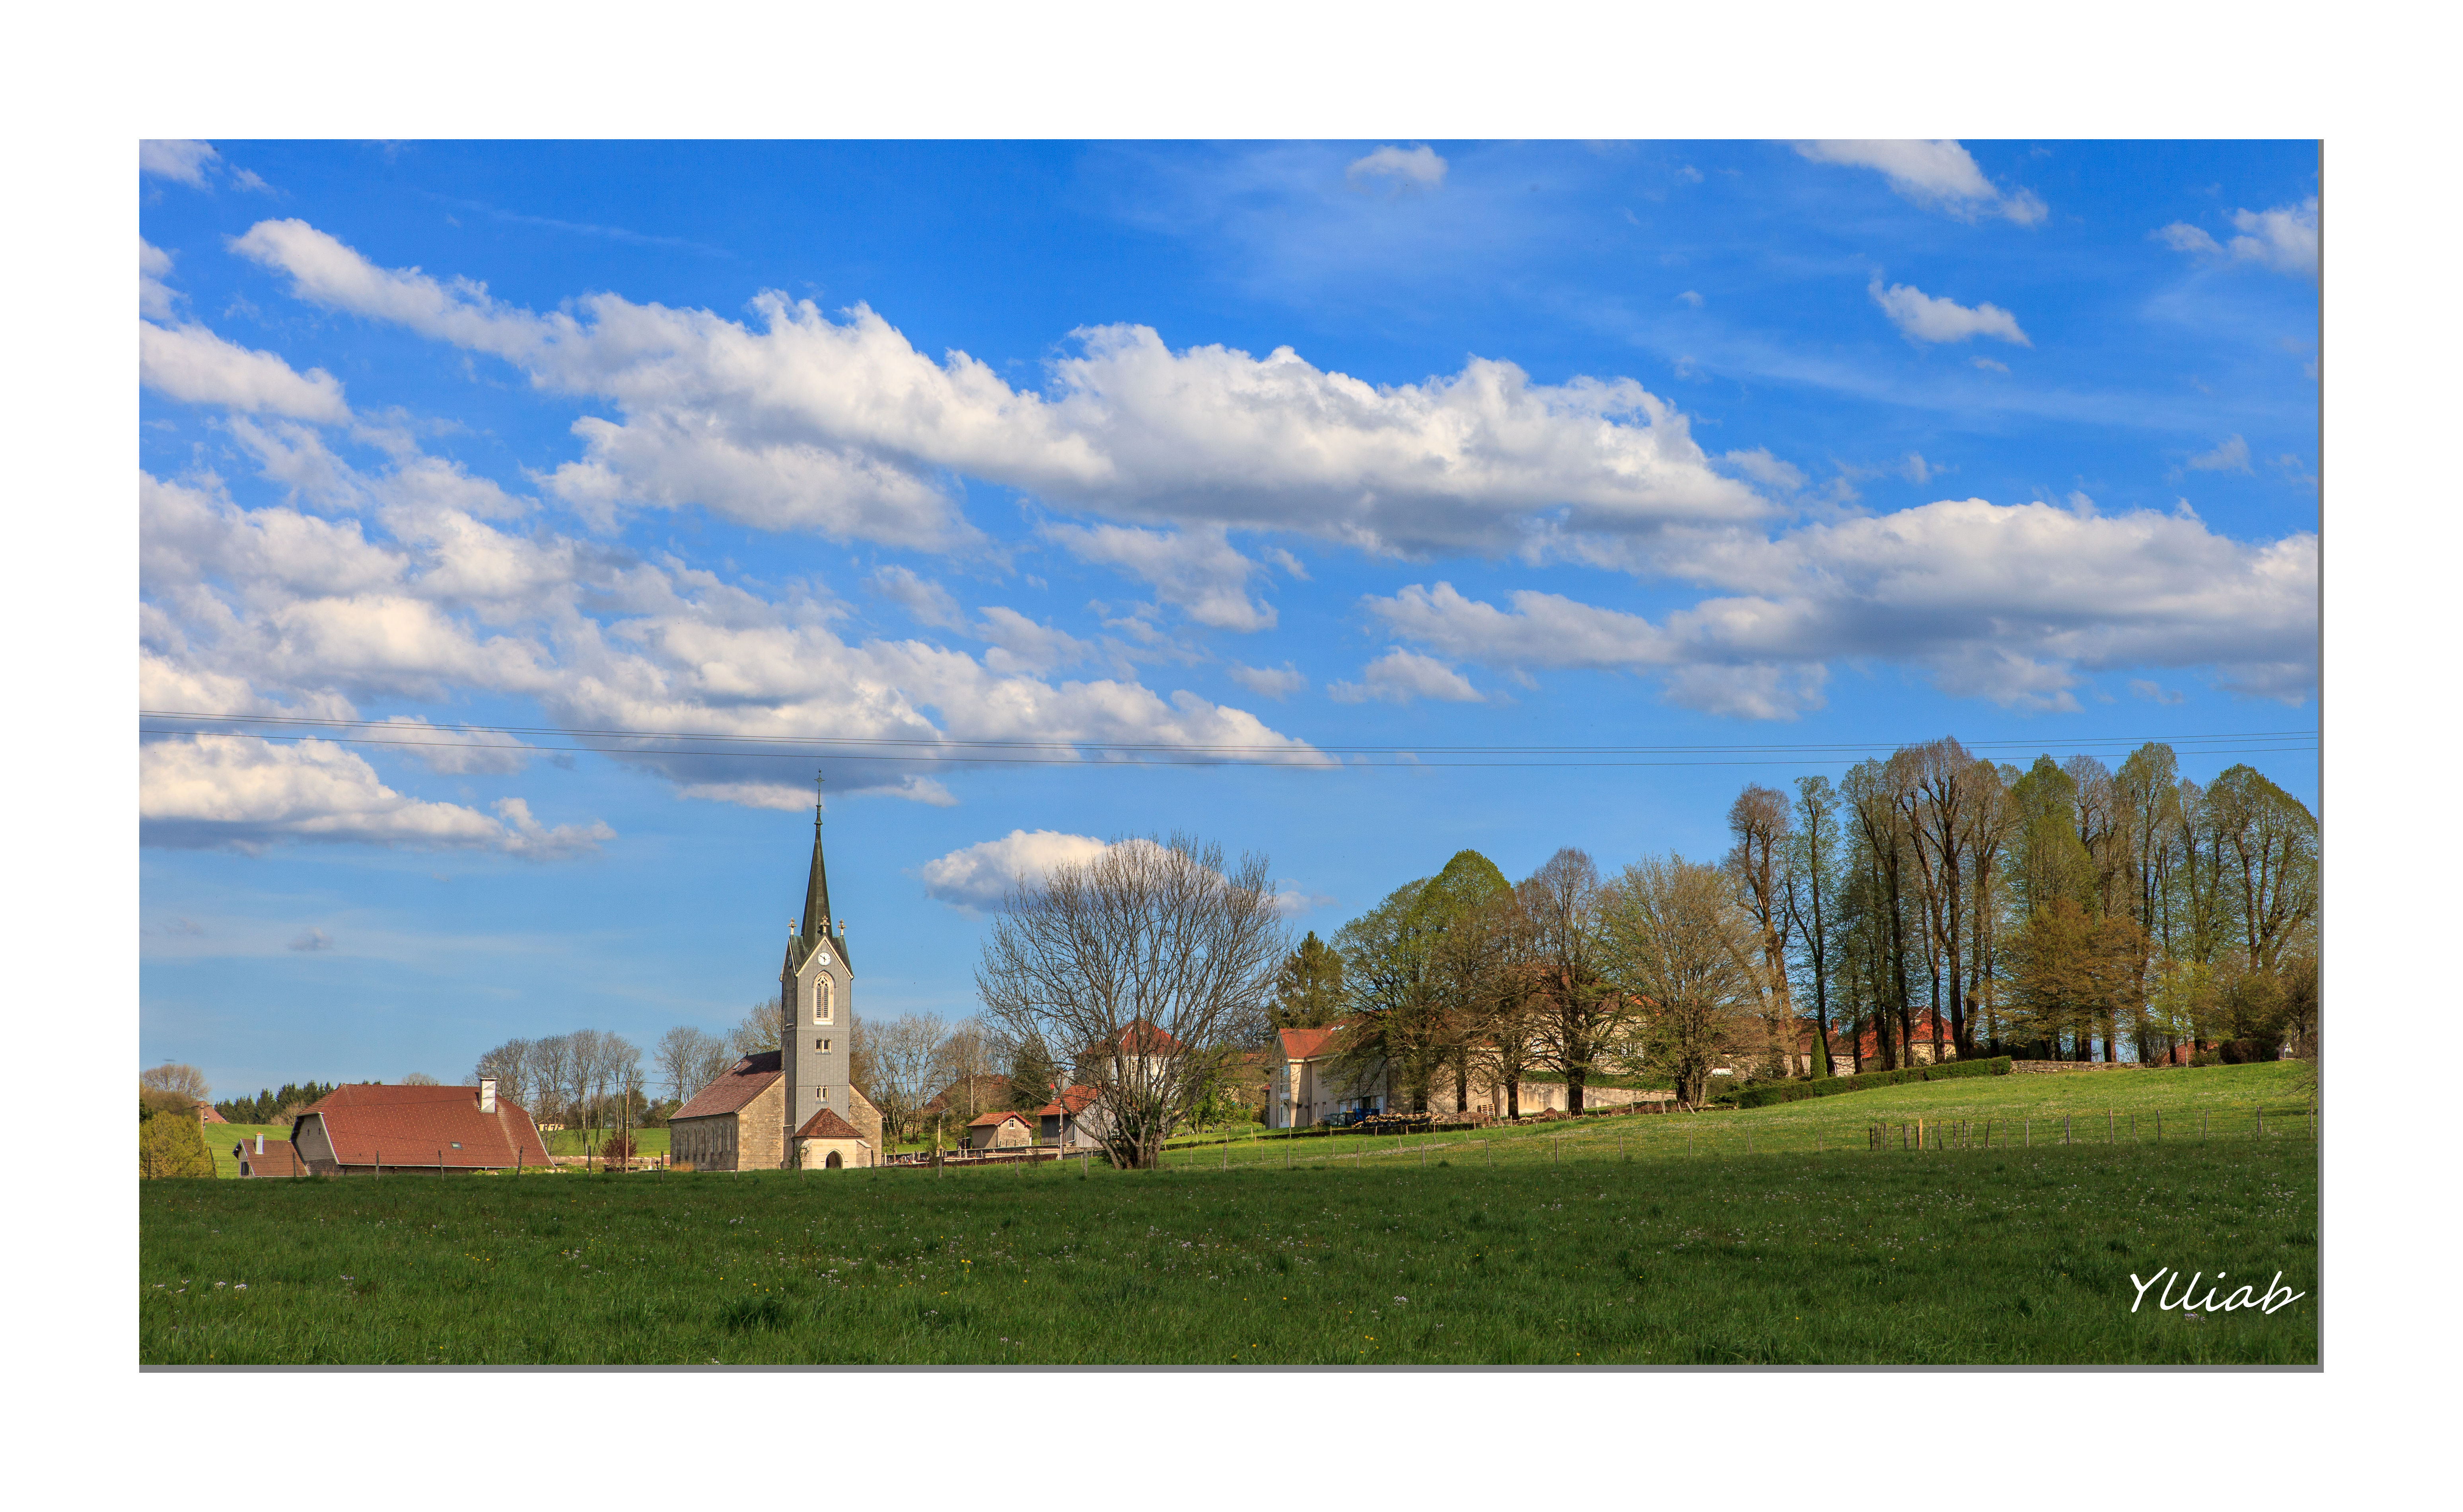
landscape, nature, horizon, sky, skyline, meadow, prairie, panorama, village, pasture, canon, plain, cool image, paysage, french, grassland, eglise, eos5d, i, ecosystem, jura, ylliabphoto, lepaysagesimplement